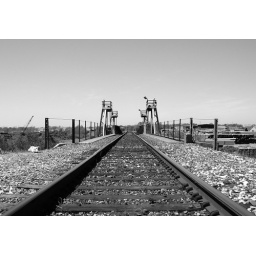
Lift railroad bridge over Greens Bayou, south of Market Street, Houston, Texas 0403091208BW